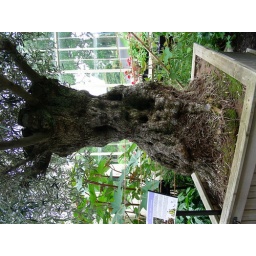
olive tree in one of the glass houses at the National Botanical Garden in Dublin, Ireland.